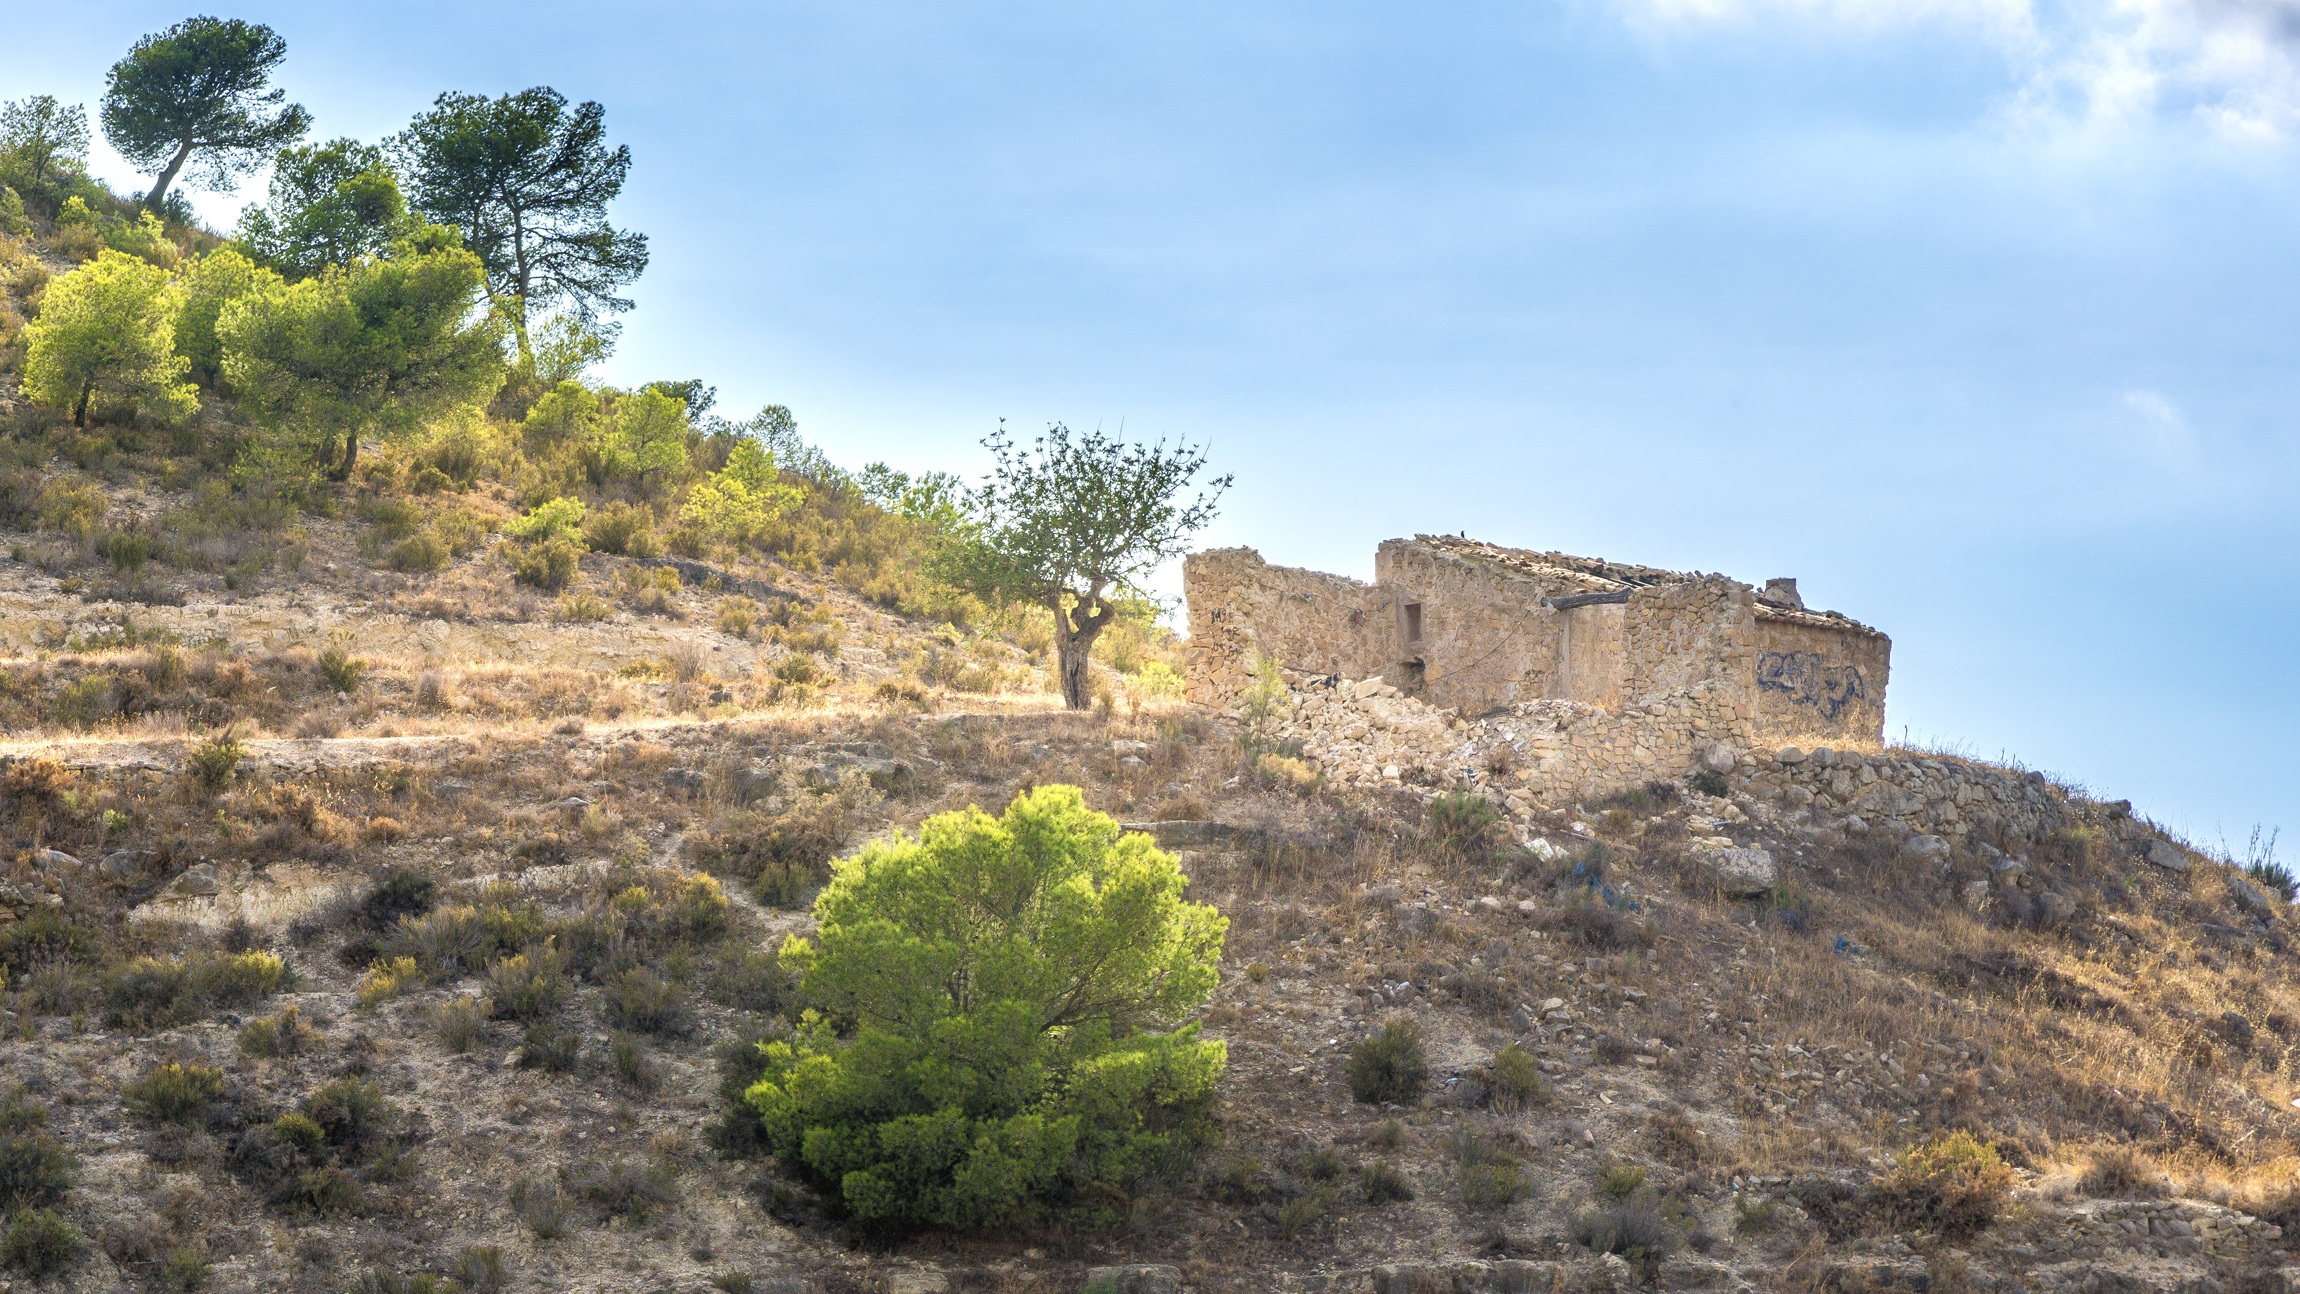
landscape, tree, rock, mountain, architecture, sky, desert, building, old, home, travel, hut, dry, village, slope, castle, fortification, ruin, outcrop, ruins, escarpment, run down, archaeological site, ancient history, shrubland, plant community